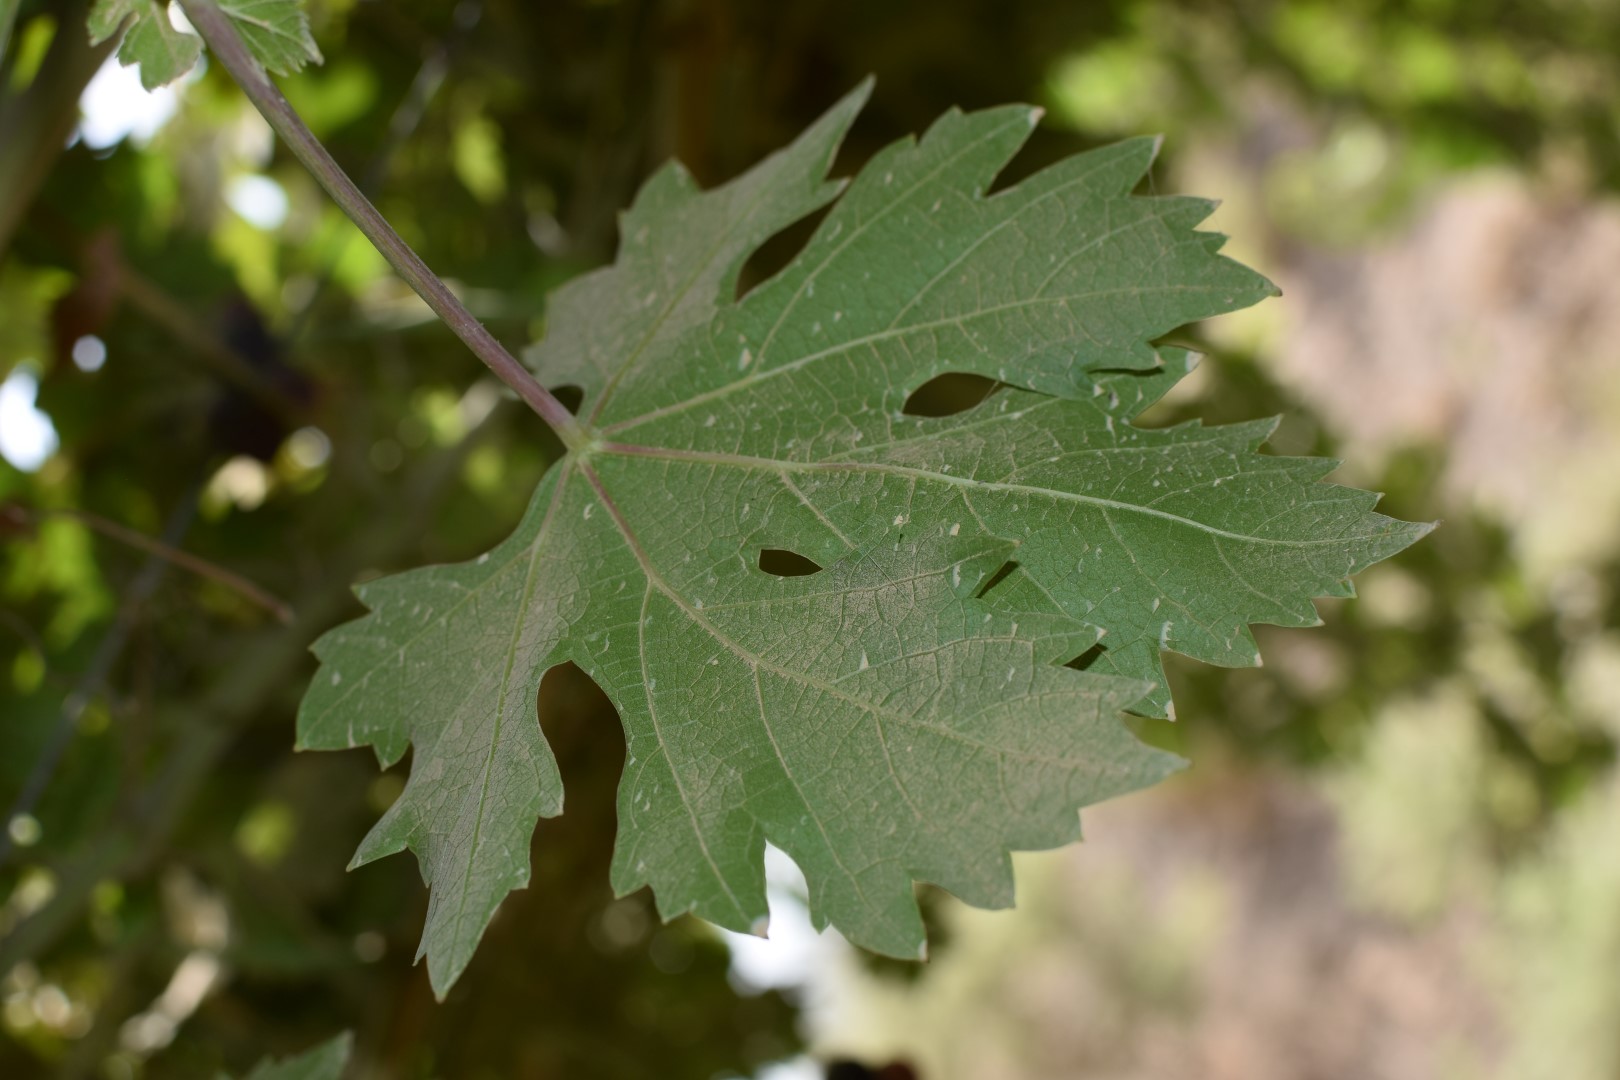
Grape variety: Riasi